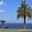
Label: palm_tree